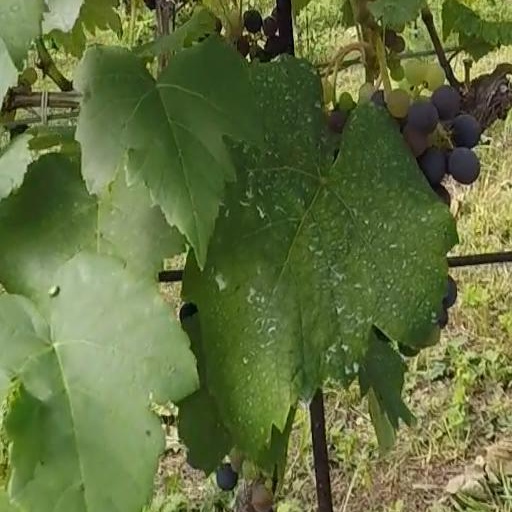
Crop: grape